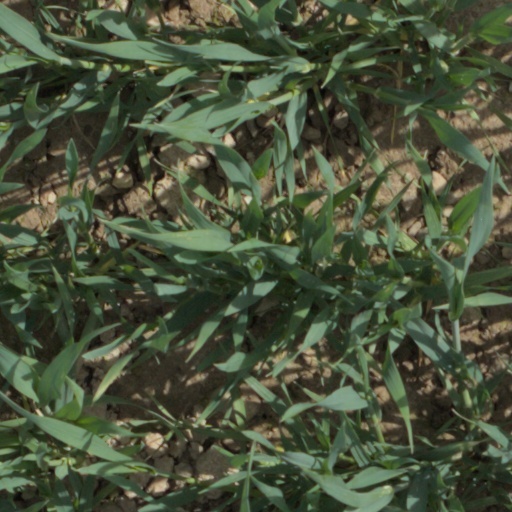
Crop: wheat